Diggers Rest railway station

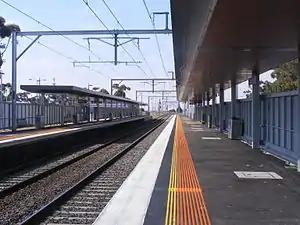
Southbound view from Platform 2, November 2012

Diggers Rest railway station is a commuter railway station on the Sunbury line, which is part of the Melbourne railway network. It serves the north-western suburb of Diggers Rest, in Melbourne, Victoria, Australia. Diggers Rest station is a ground level unstaffed station, featuring two side platforms. It opened on 2 October 1859, with the current station provided in 2012.